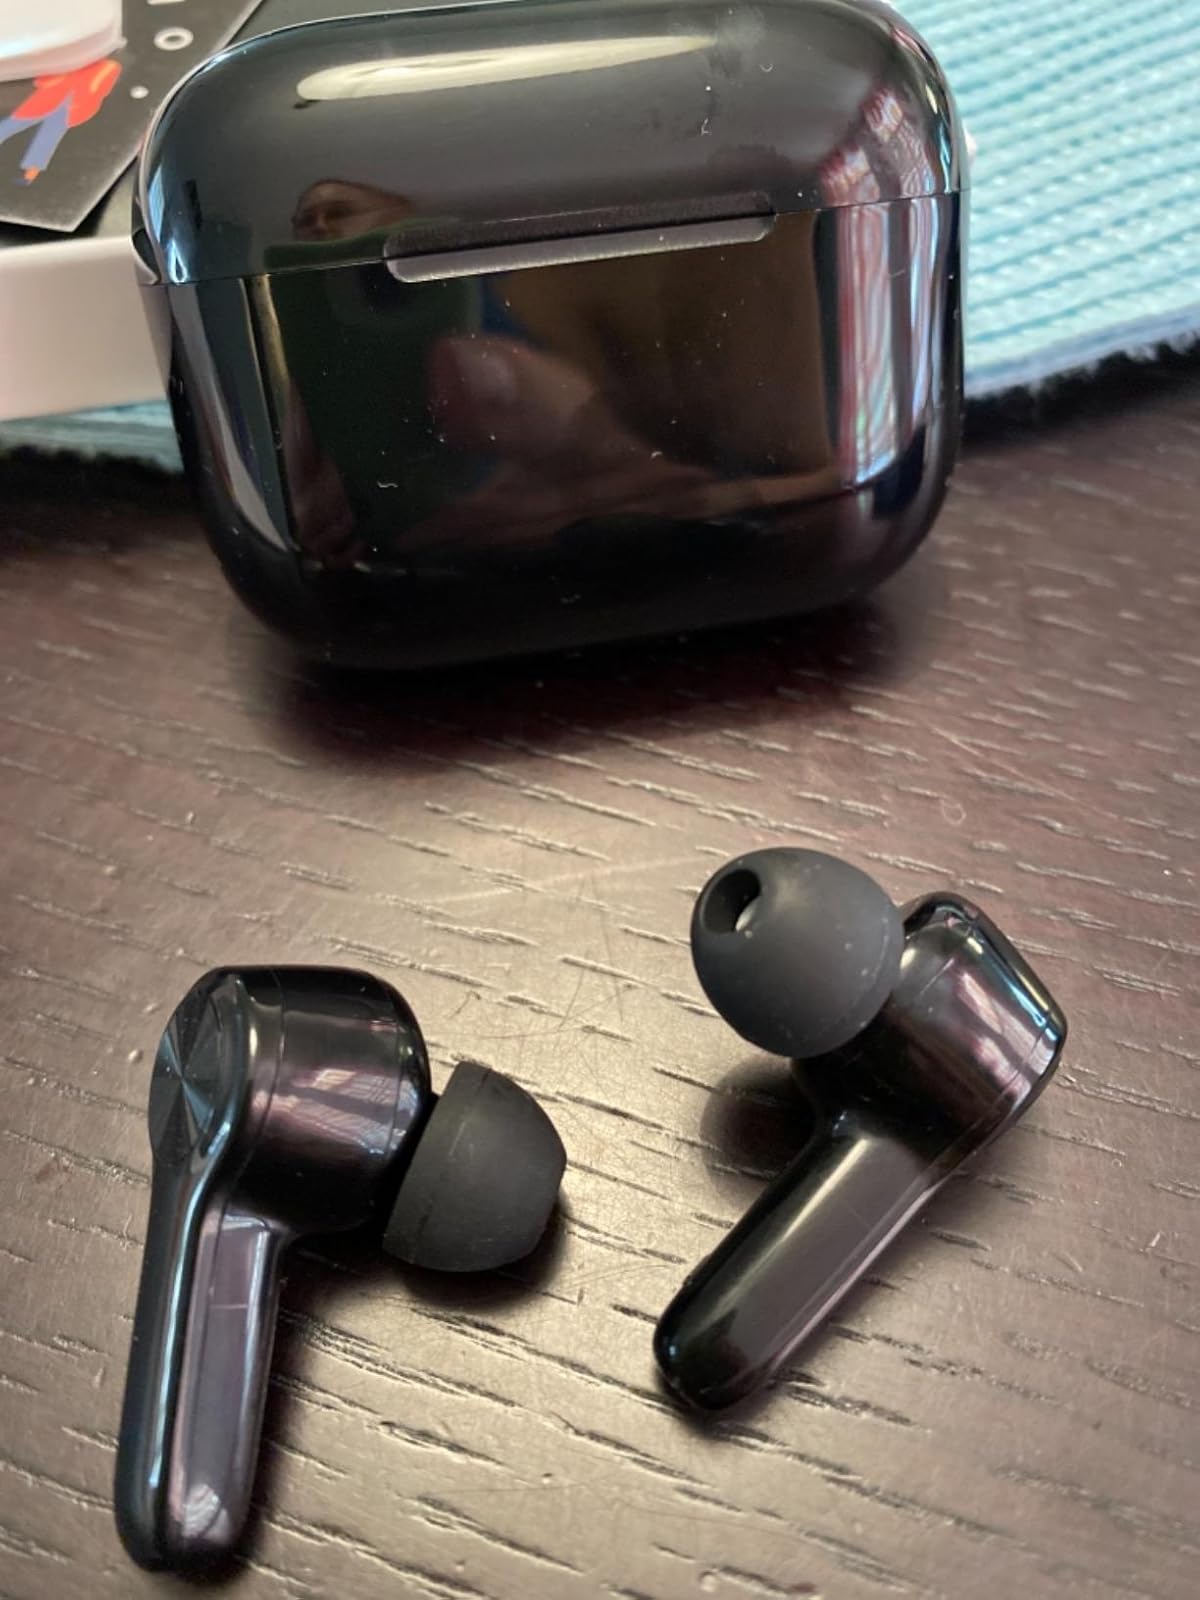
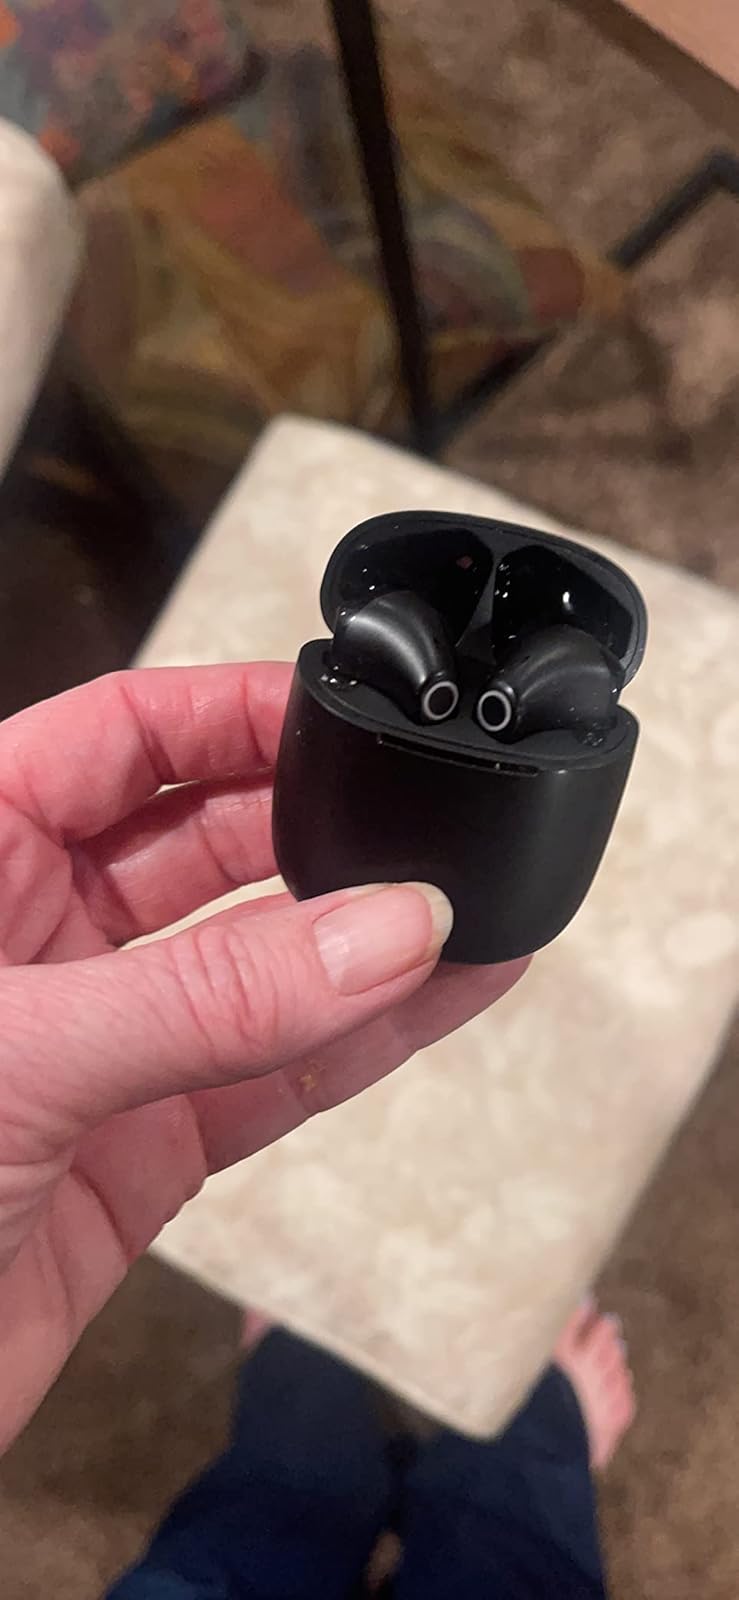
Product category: earbuds
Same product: no